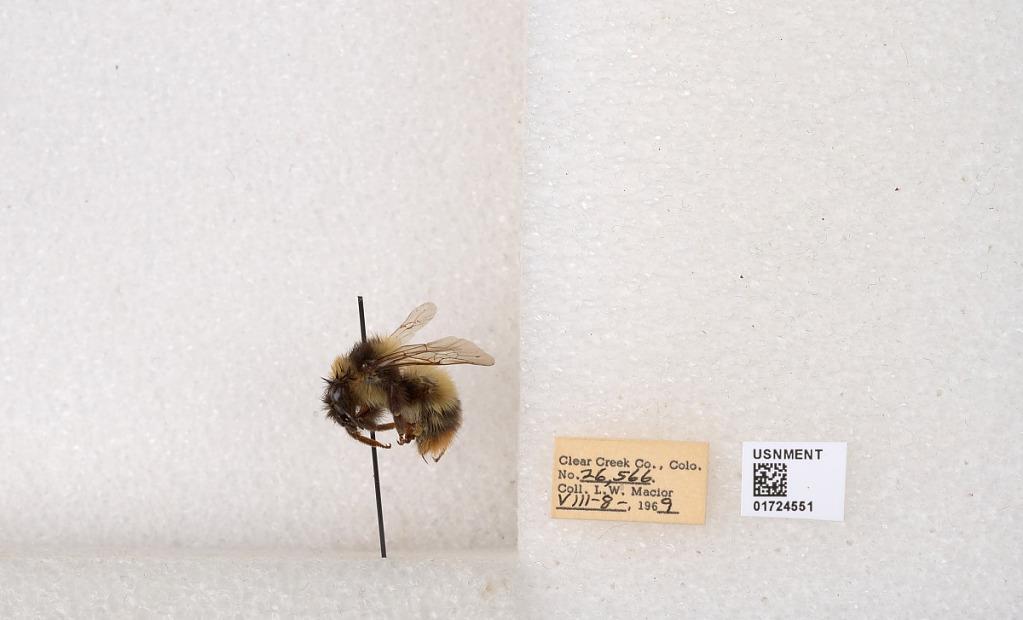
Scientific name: Bombus kirbyellus
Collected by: L. Macior
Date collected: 1969-8-8
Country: United States
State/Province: Colorado
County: Clear Creek
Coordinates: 39.6891, -105.644